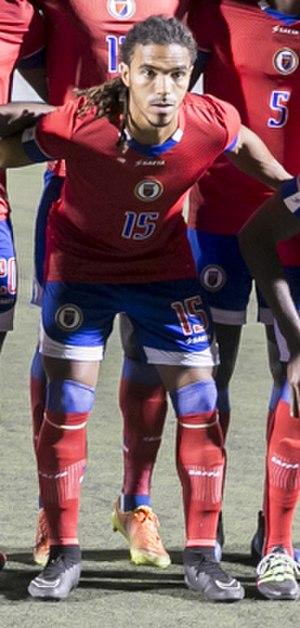
Sébastien Thurière est un footballeur international haïtien d'origine américaine, né le 6 janvier 1990 à St. Petersburg en Floride.